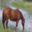
Label: horse